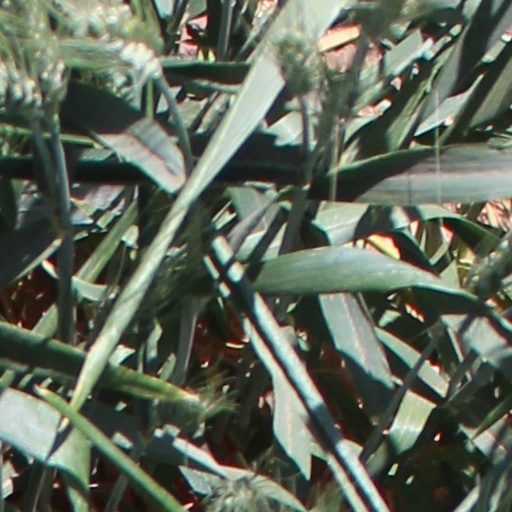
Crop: wheat